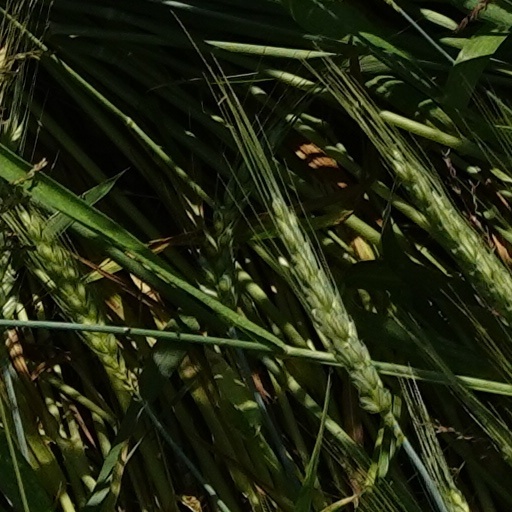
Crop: wheat